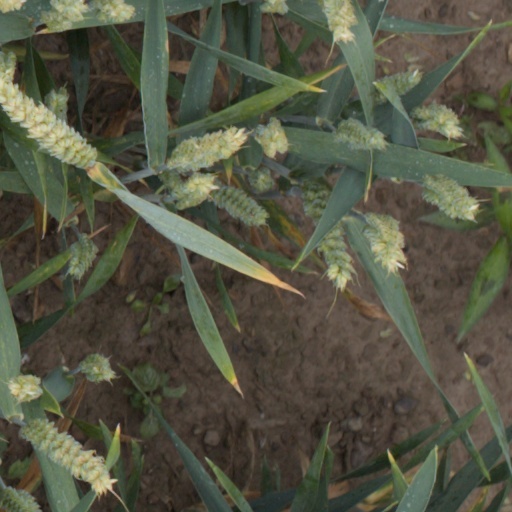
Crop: wheat